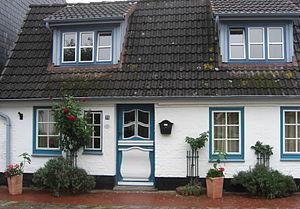
Haus in Holm
Schleswig est une ville du Nord du Schleswig-Holstein, en Allemagne. La ville est la préfecture et la plus grande ville de l'arrondissement de Schleswig-Flensbourg. La commune a le statut officiel de ville.